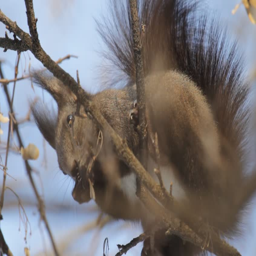
biological species on a cold winter day